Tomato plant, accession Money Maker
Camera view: bottom (45 deg); turntable rotation: 240 degrees
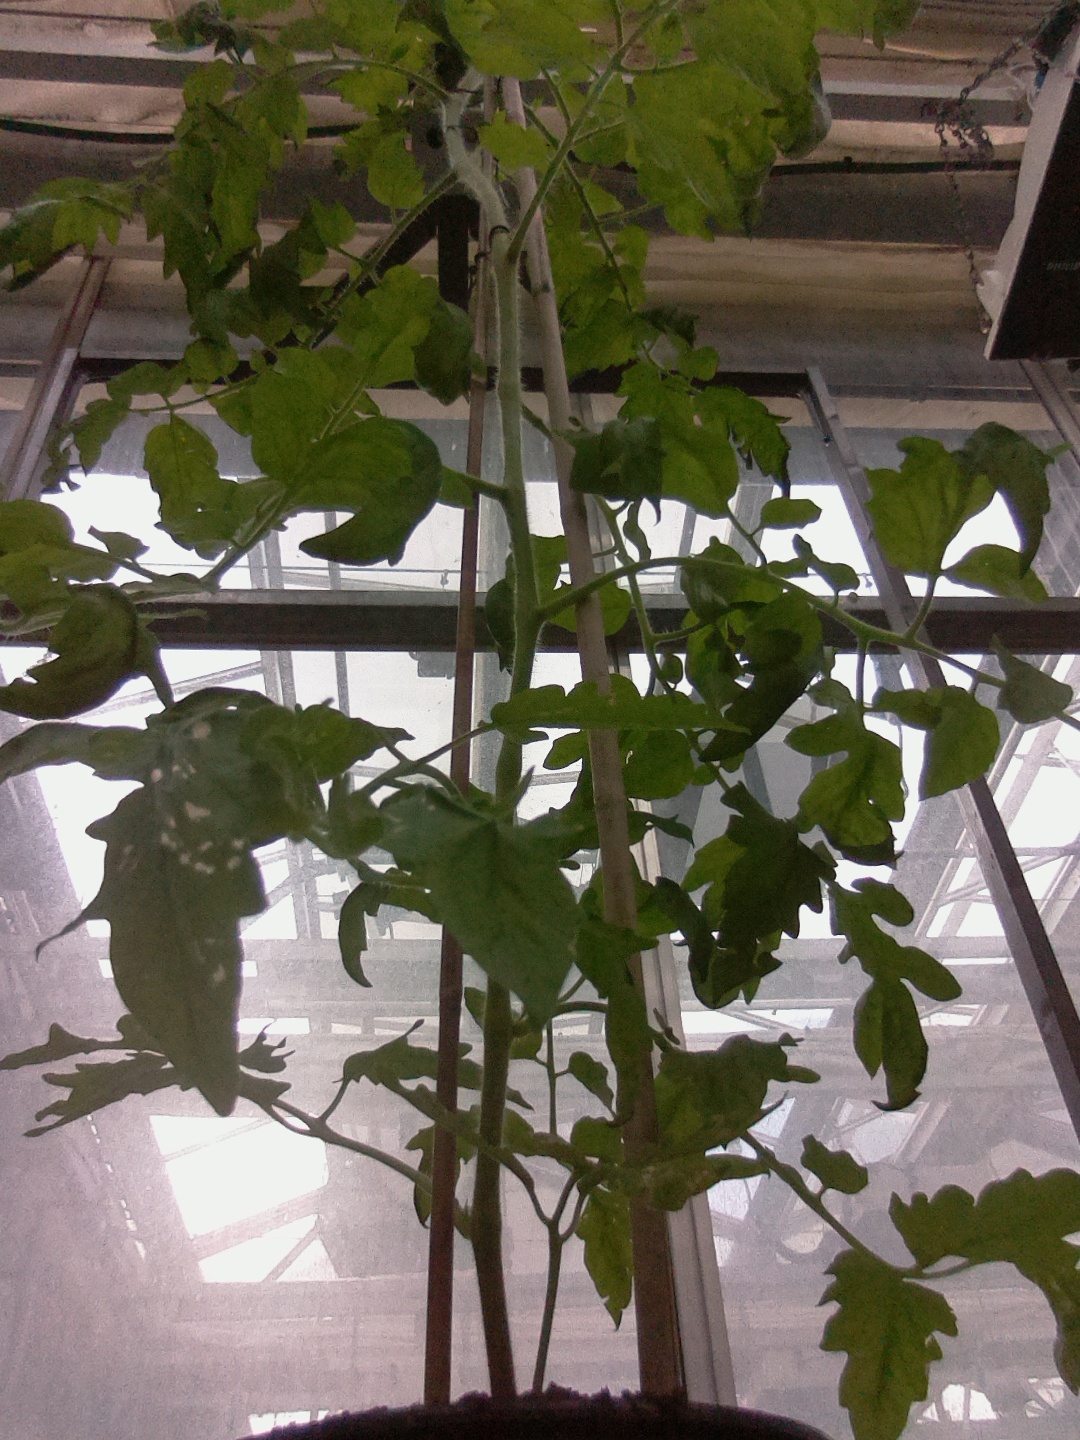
BBCH growth stage 70: Fruits at the main stem or branches visibles